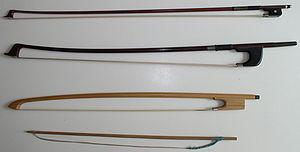
Utilisé pour jouer de certains instruments de musique à cordes frottées, un archet est une baguette de bois sur laquelle est fixée une mèche en crin de cheval. Il est nommé ainsi pour sa ressemblance avec un arc, le plus souvent en pernambouc, mais parfois en fibre de carbone. Le frottement de la mèche sur les cordes crée une vibration, un son, amplifié par le corps d'un instrument, tel que le violon, l'alto, le violoncelle, la contrebasse, l’octobasse ou la viole de gambe.